Cosenza

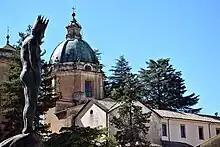
Church of San Domenico

In 1500, in spite of resistance, Cosenza was occupied by the Spanish army led by Captain Gonzalo Fernández de Córdoba. During the sixteenth century the town experienced a period of expansion as the seat of the Viceroy of Calabria. At the same time its cultural importance grew thanks to the foundation of the Accademia Cosentina; among its most renowned members were Bernardino Telesio, Aulo Gianni Parrasio, the Martirano brothers, Antonio Serra, and others.